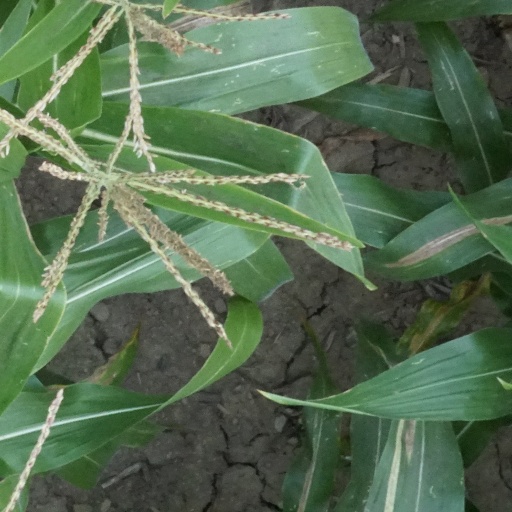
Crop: maize; corn